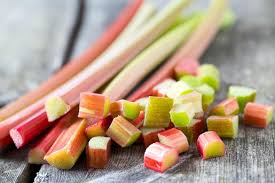
Waste category: biological